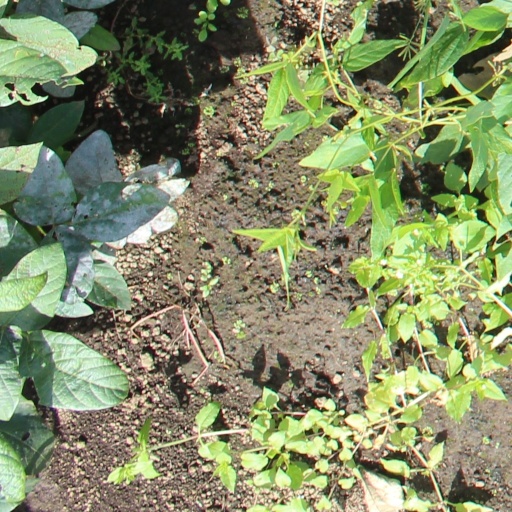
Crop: soybean